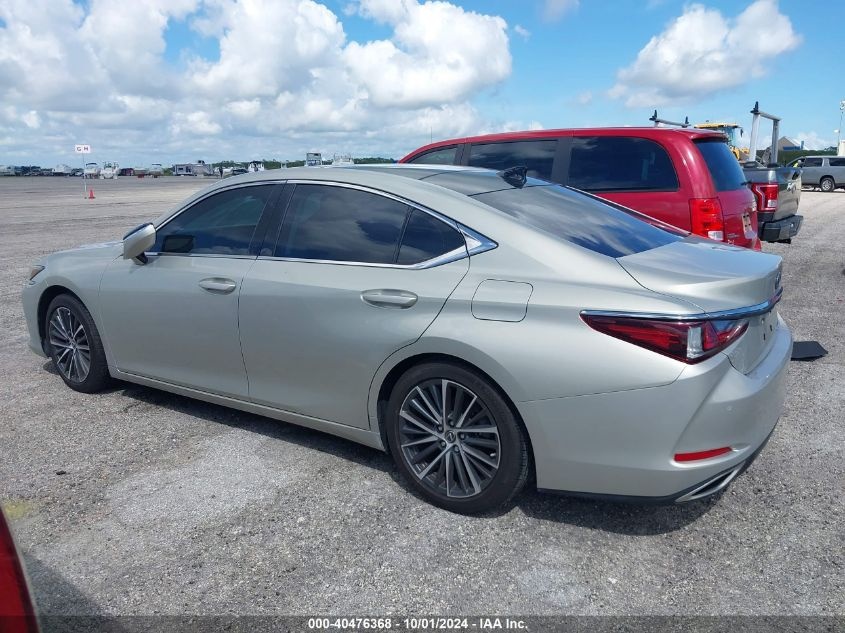
WAUR4AF52JA010106 - 2018 Audi s5
VIN WAUR4AF52JA010106 Odometer Not actual Damage Roof
Brand: Hide vin blog
Category: Vehicles & Parts > Vehicles > Motor Vehicles > Cars, Trucks & Vans > Non-Electric Vehicles > Cars